Vogt (Switzerland)

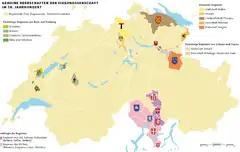
Swiss condominiums in the 18th century

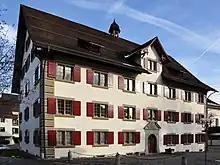
Former "Amthaus" in Rüti ZH

A Vogt (plural "Vögte") was a title and office in the Old Swiss Confederacy, inherited from the feudal system of the Holy Roman Empire, corresponding to the English "reeve". The German term "Vogtei" is ultimately a loan from Latin "[ad]vocatia".